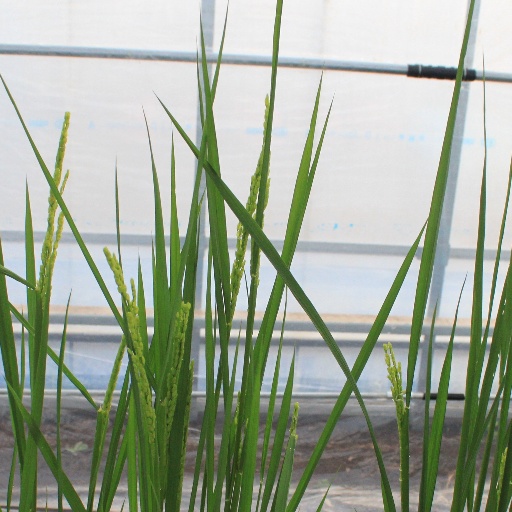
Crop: rice